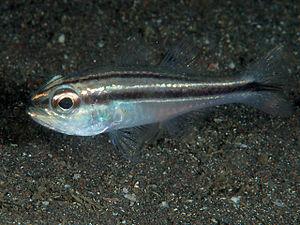
Ostorhinchus est un genre de poissons de la famille des Apogonidae.